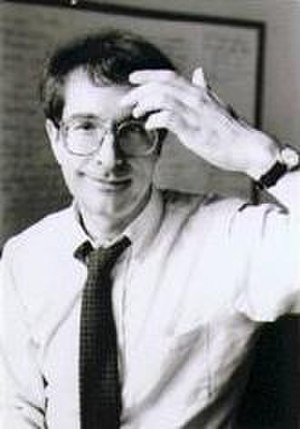
Howard Gardner
Howard Gardner er en kognitiv psykolog ansat ved Harvard-universitetet. Han er bedst kendt for sin teori om forskellige typer af intelligens. I 1981 blev han tildelt et MacArthur Foundation-legat.